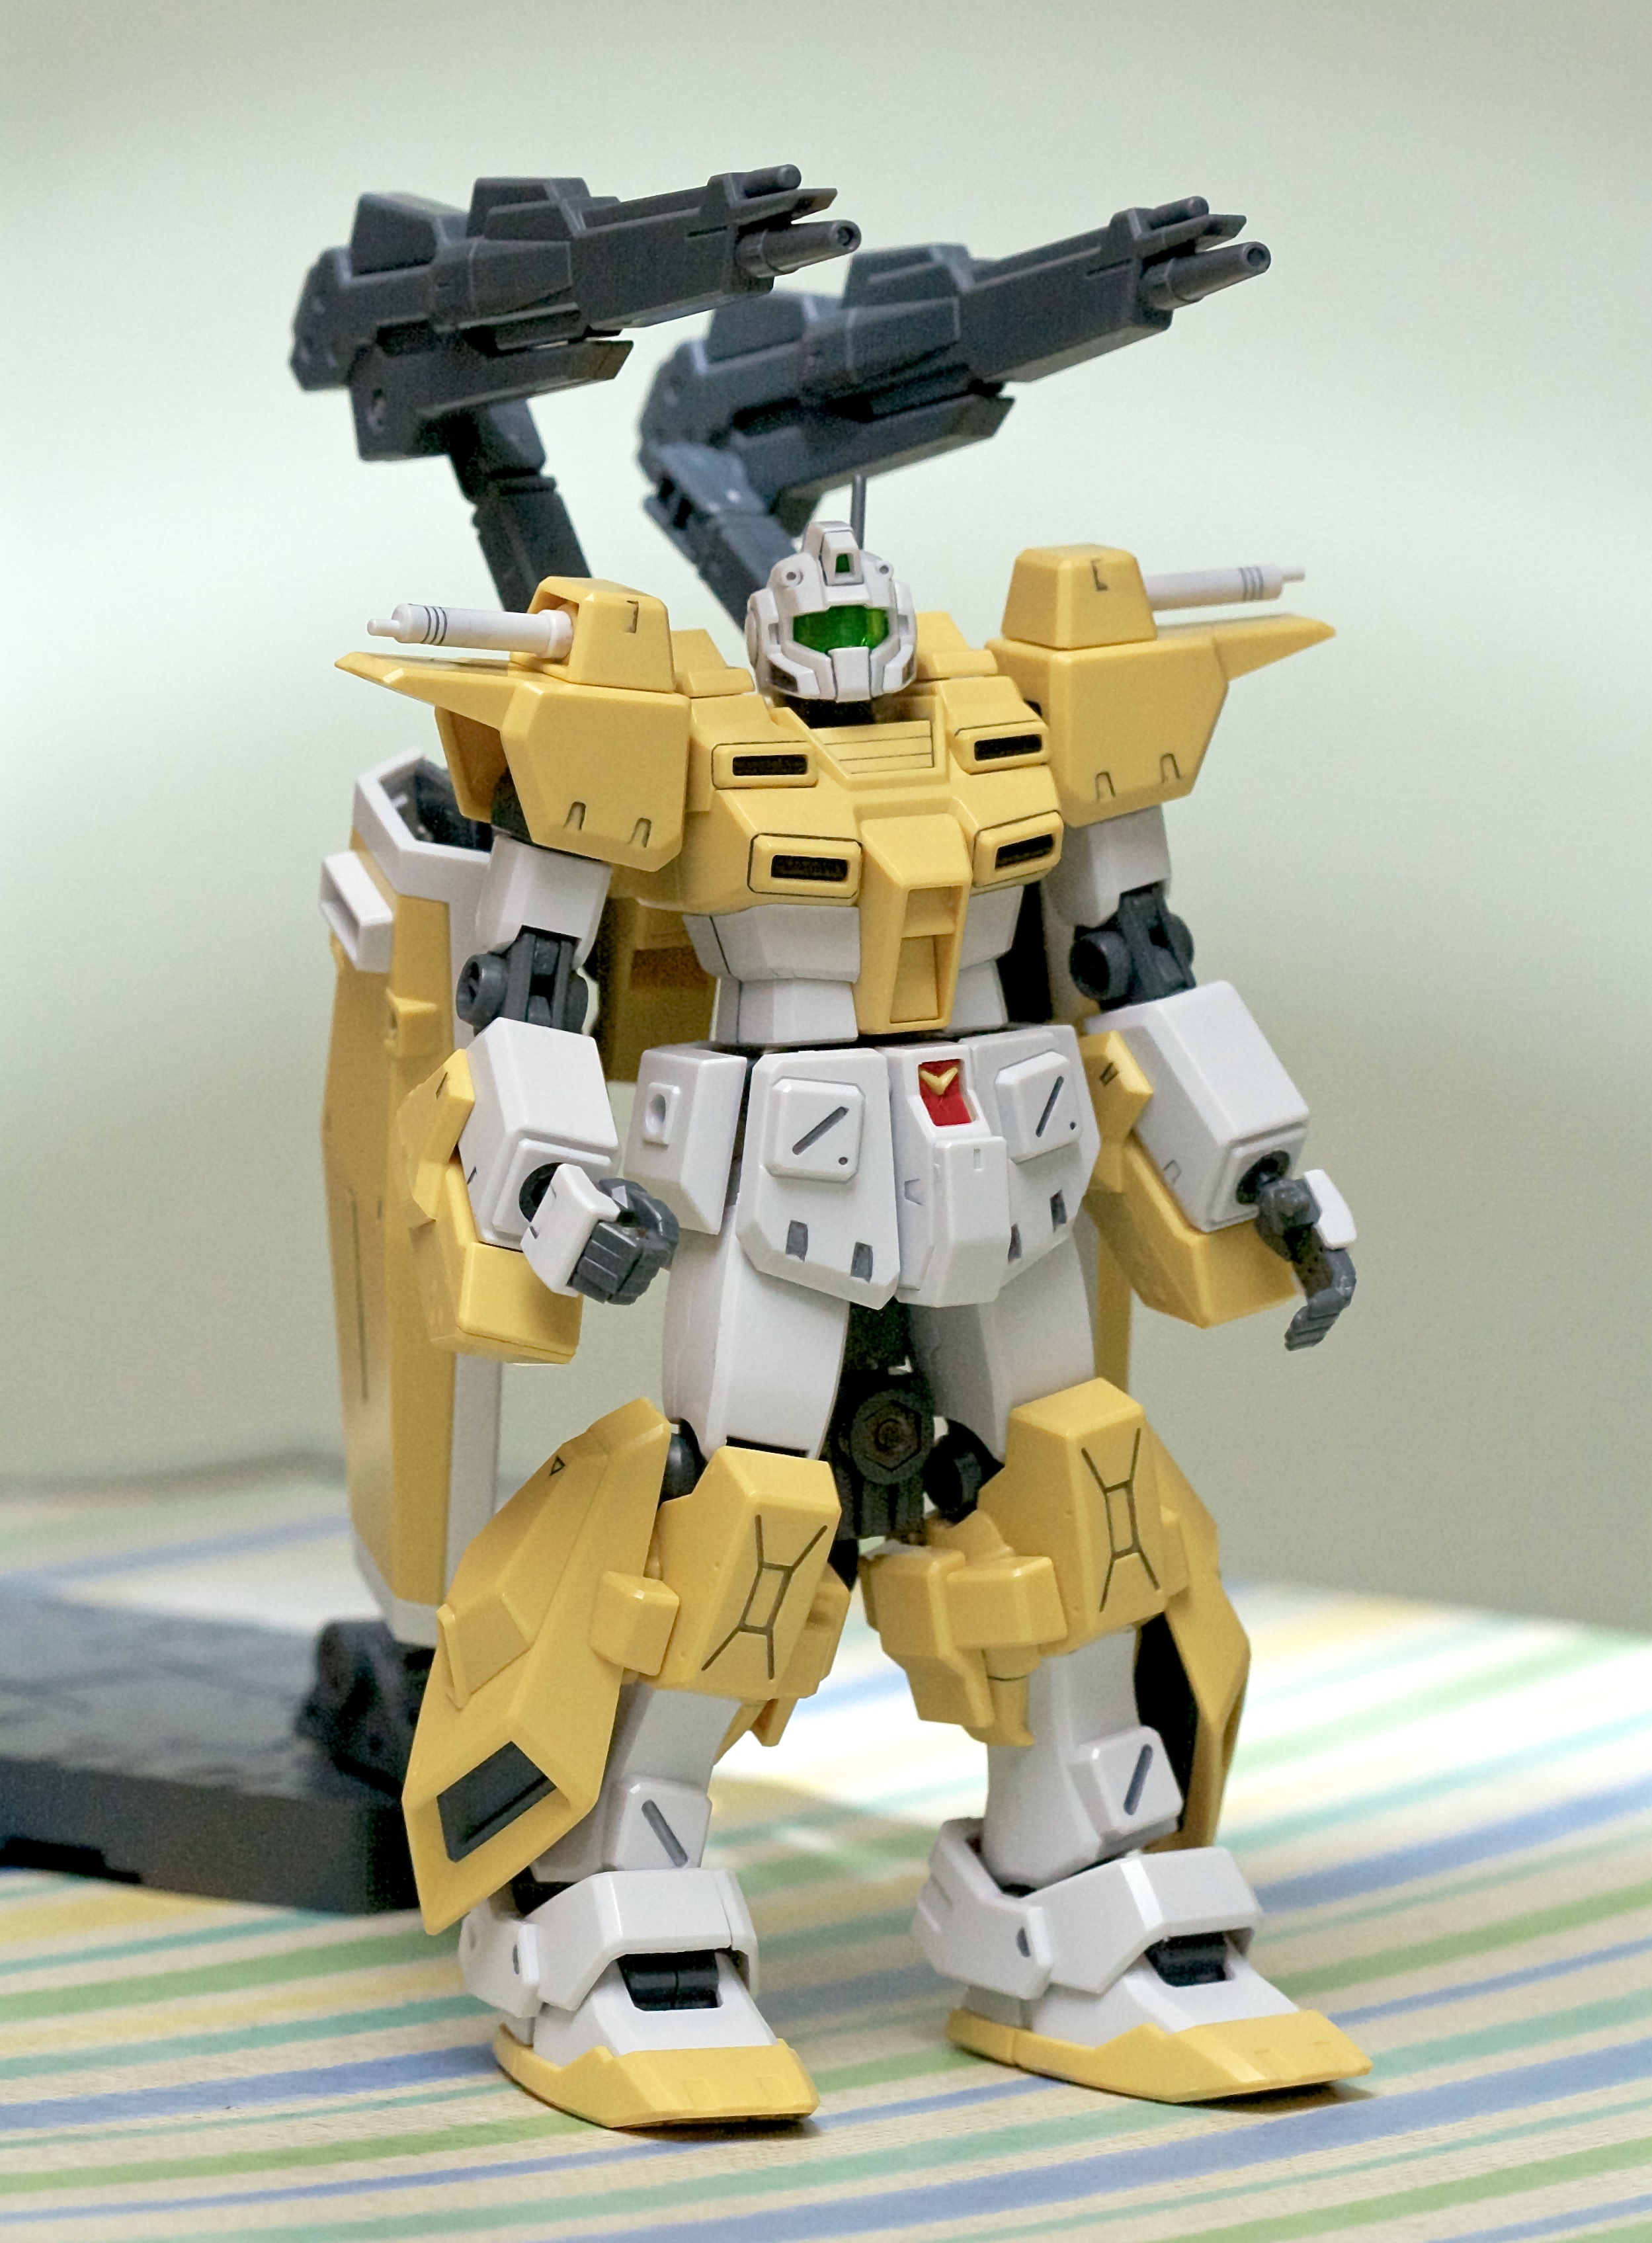
white, plastic, machine, yellow, japan, toy, fight, power, japanese, guns, robot, action figure, assembled, gundam, mecha, gunpla, model kit, toy photography